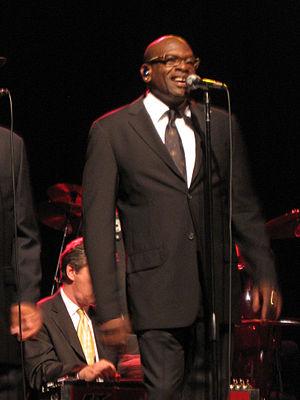
Arnold McCuller est un chanteur afro-américain né à Cleveland, dans l'Ohio.